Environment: real
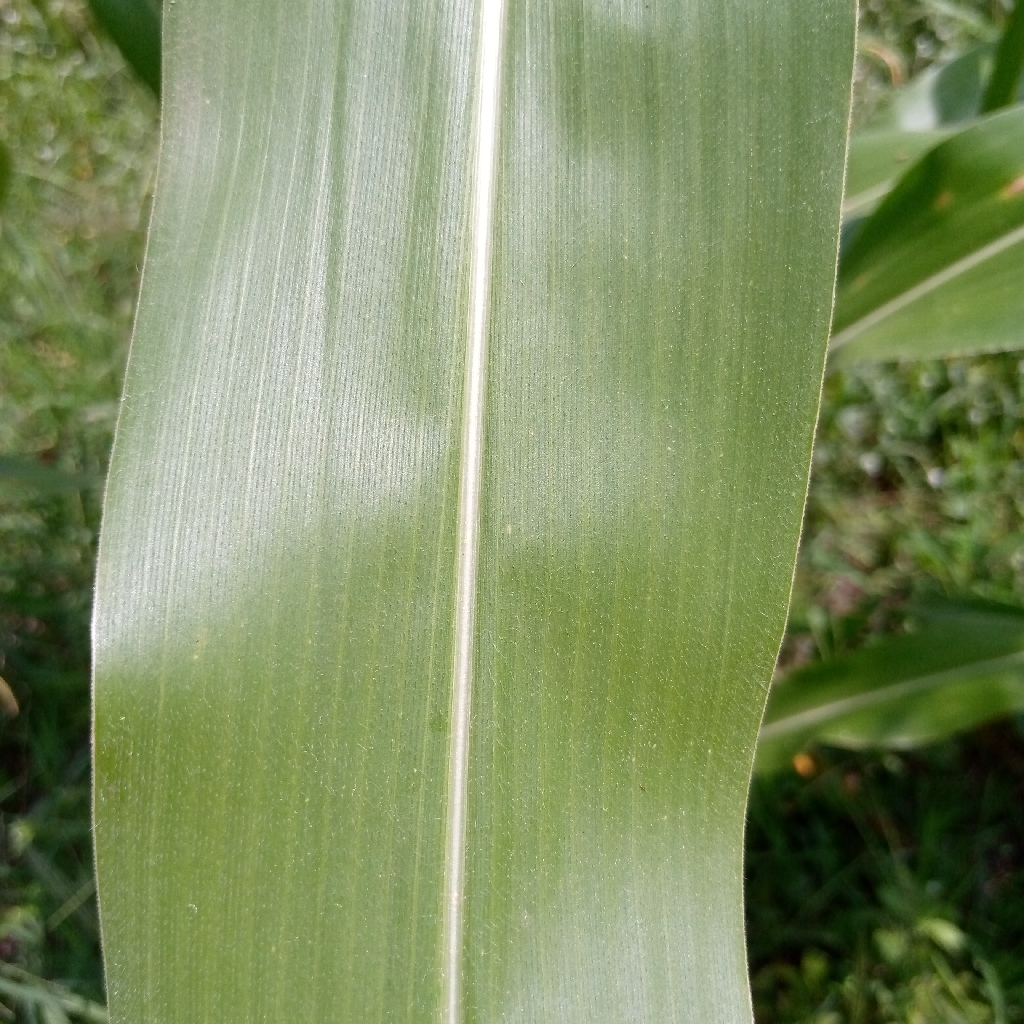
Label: healthy